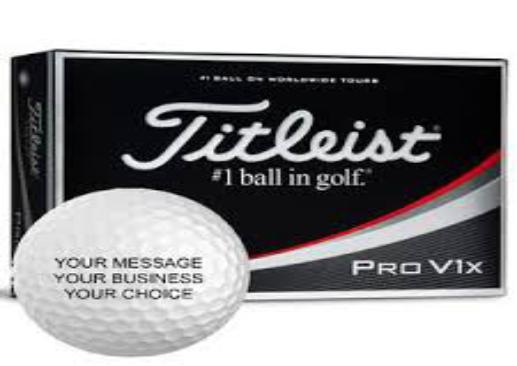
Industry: Sports